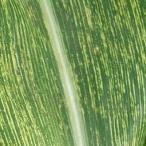
Crop: Maize
Condition: stripe-d